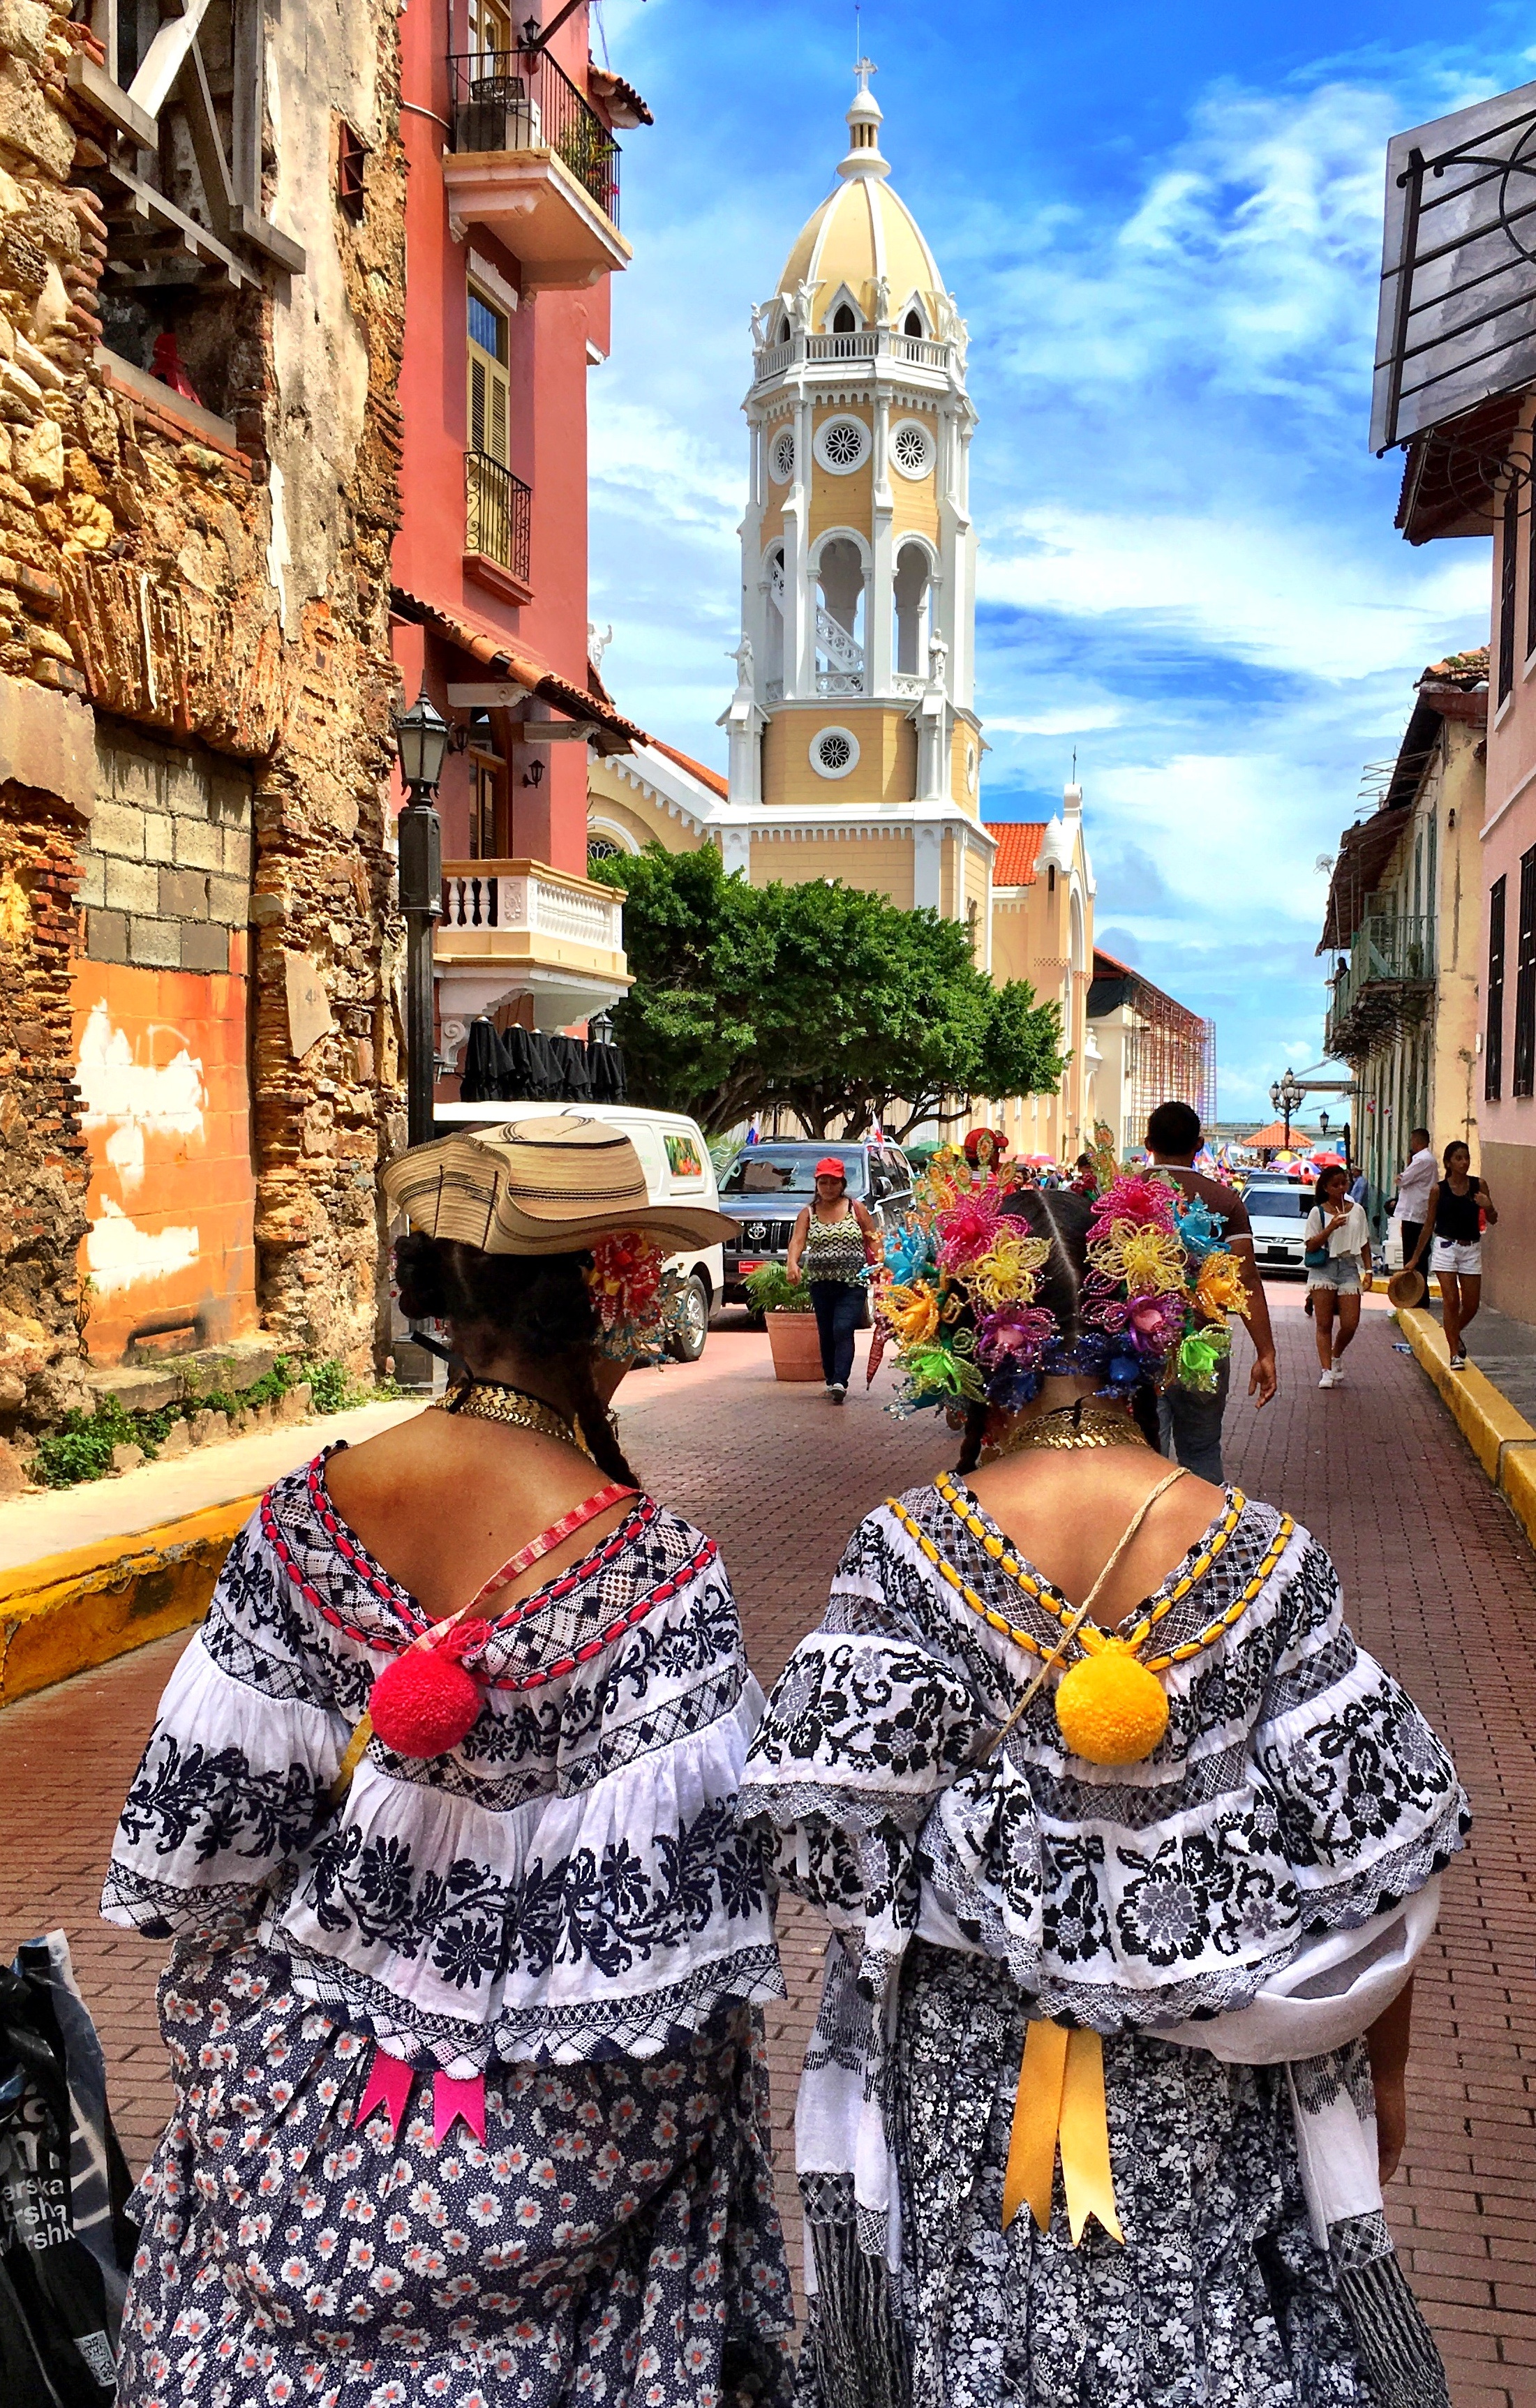
road, street, flower, town, vacation, travel, spring, carnival, color, tourism, festival